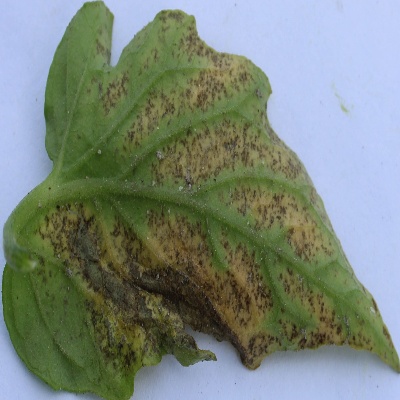
Crop: Tomato
Condition: septoria leaf spot